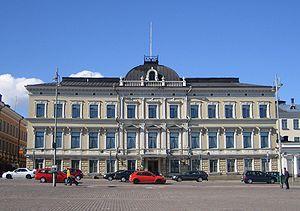
Les Propriétés du Sénat sont une entreprise publique de l’État finlandais qui gère la majorité des propriétés immobilières de la République de Finlande. L'organisme succède à la Direction des bâtiments de Finlande.